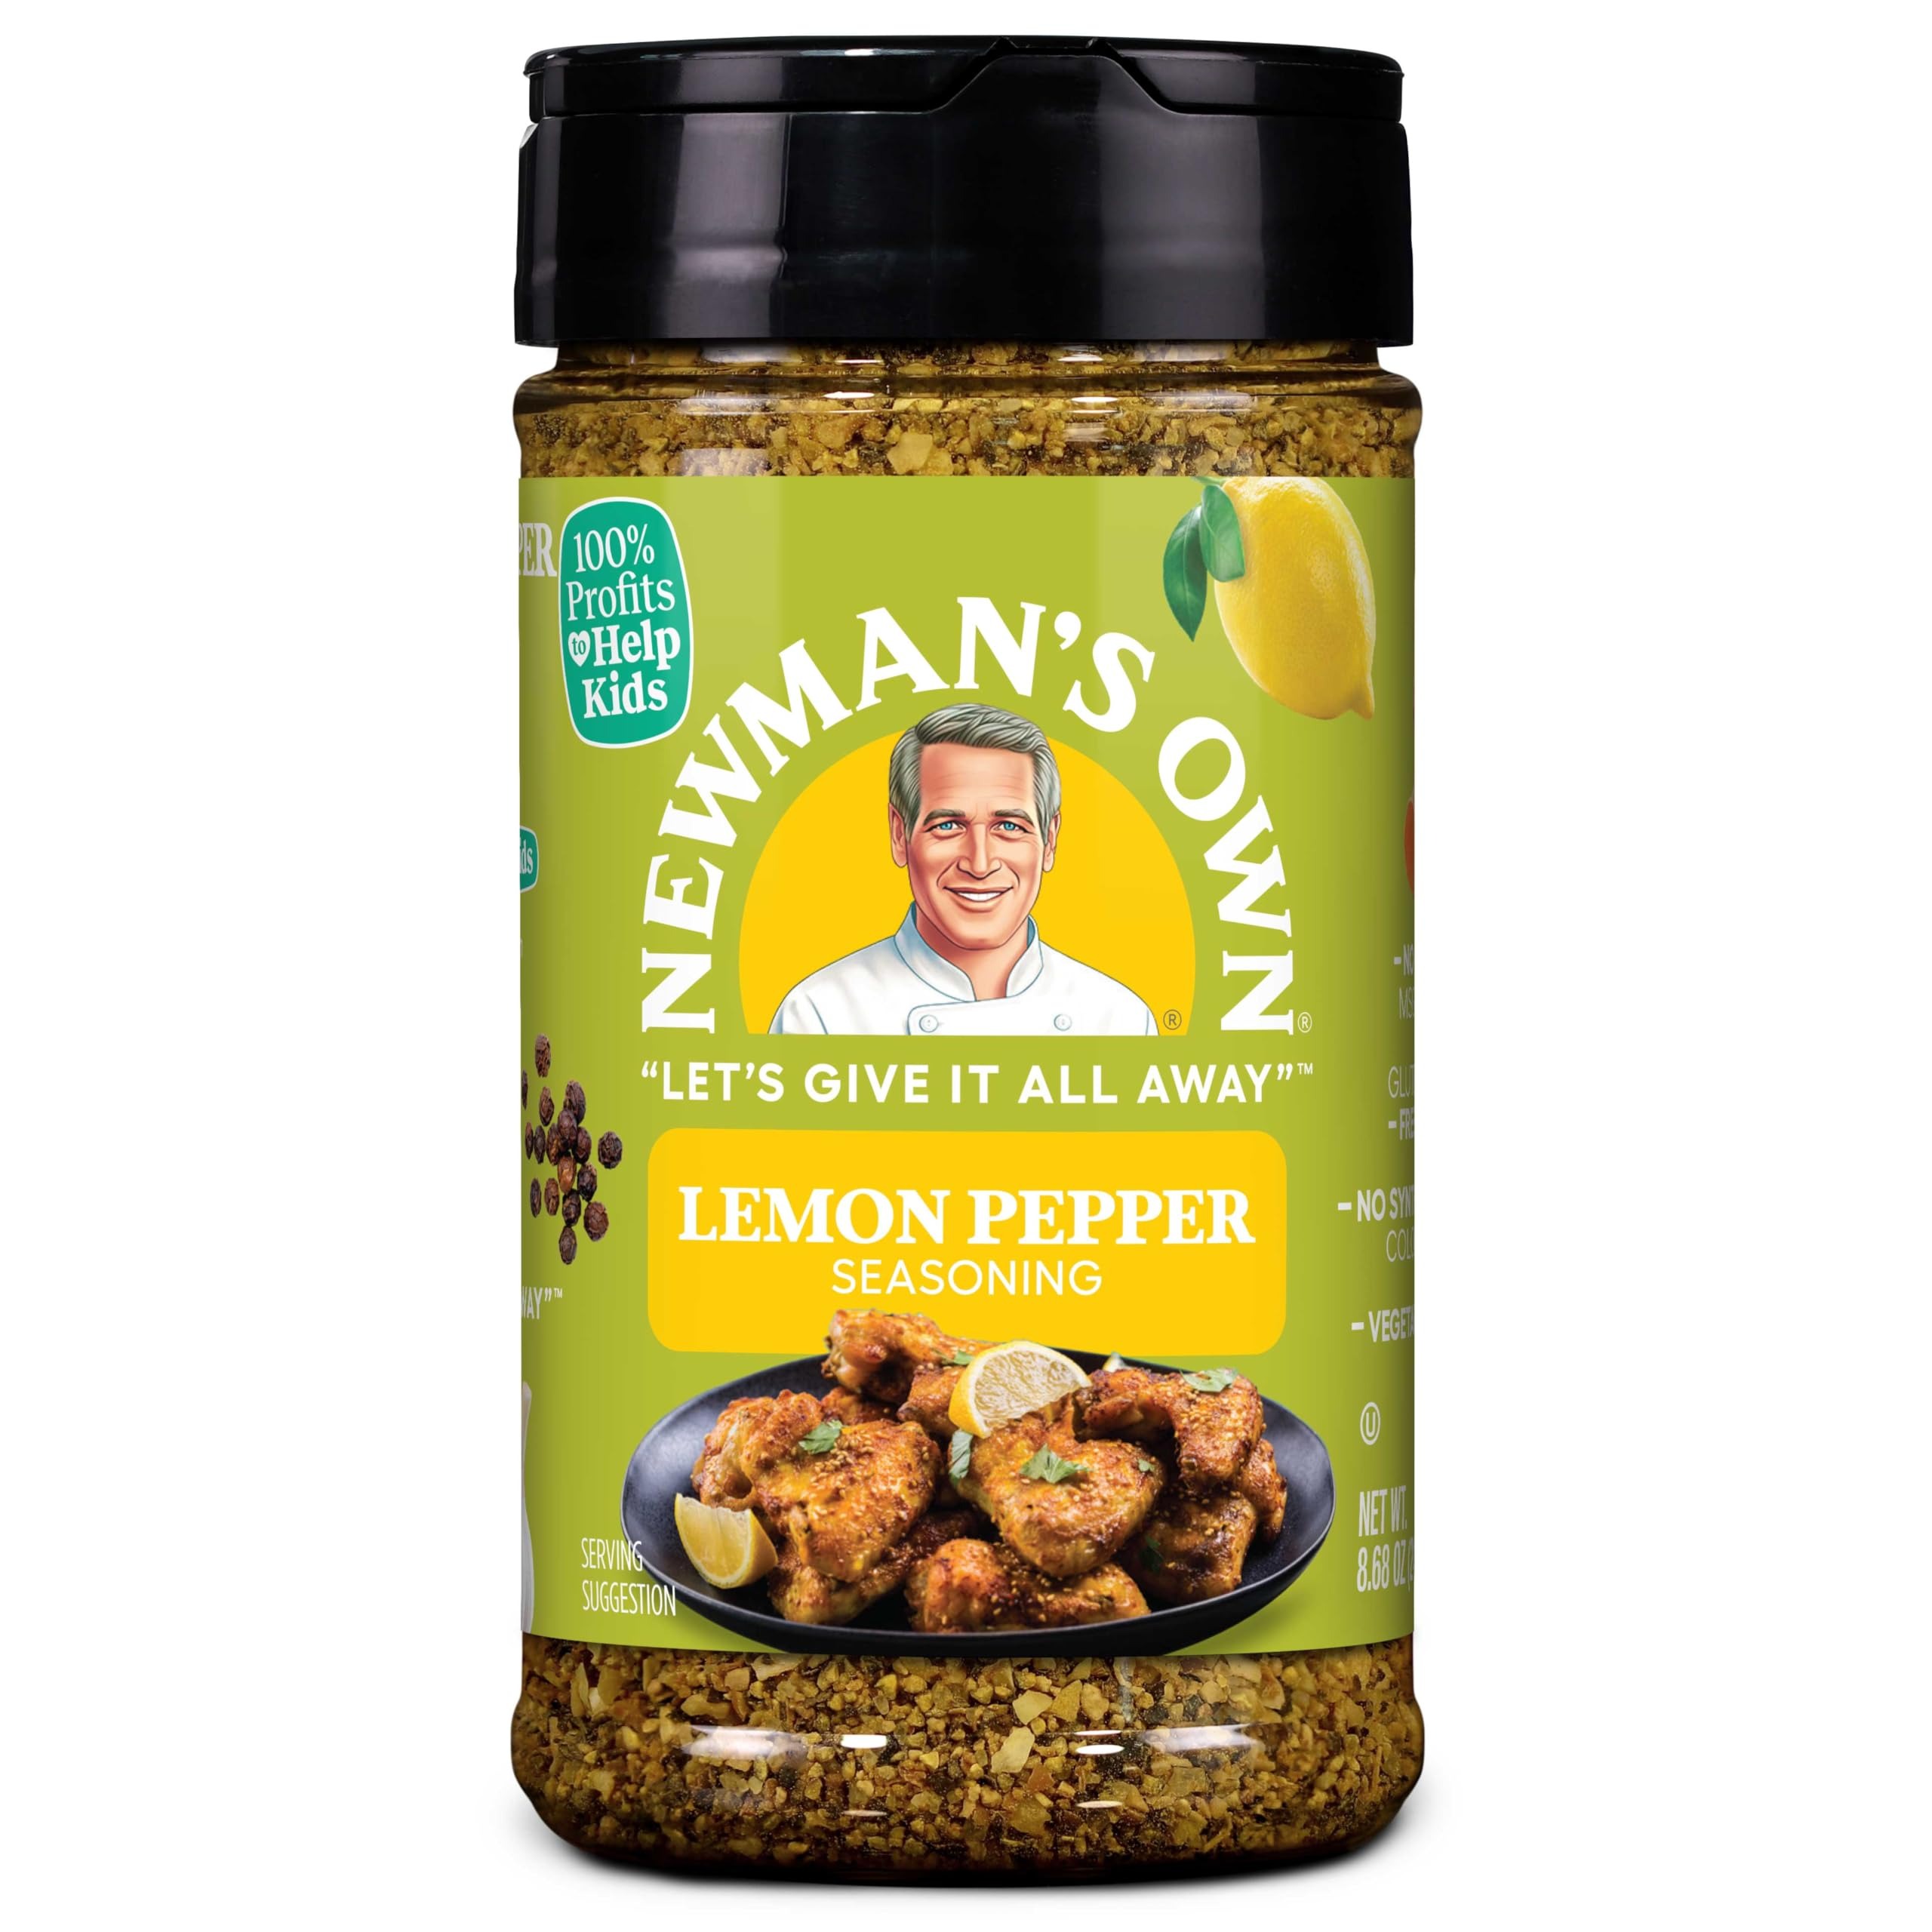
Item Name: Newman's Own Lemon Pepper Seasoning; Great Zesty Flavor; Perfect Spices for Cooking Wings; No MSG, Gluten Free; Kosher; 8.68 Oz. Bottle
Bullet Point 1: New Look, Same Great Taste: Newman's Own has a fresh, updated packaging design, but don’t worry—the high-quality, flavorful spices you love remain unchanged. Enjoy the same great product in a sleek new look!
Bullet Point 2: Lemon Pepper Seasoning: Zesty, warm and spicy, sharp and flavorful, with a note of citrus, this seasoning features a balanced tangy blend of coarse ground black pepper, salt, onion, garlic and fresh zested lemon peel; Kosher
Bullet Point 3: Versatile Flavor: Shake over your favorite meats and vegetables before roasting; Perfect for steaks, burgers, roasts, fish, shrimp and seafood, chicken, stews, casseroles, soups, dressings and more; Gluten Free; Vegetarian; No MSG; No Synthetic Colors
Bullet Point 4: Newman’s Own Spices: We are committed to quality, sustainable sourcing and protecting the environment; Our bottles are made of recyclable PET plastic; Check locally to see if your community recycles PET plastic
Bullet Point 5: 100% profits to charity: We are proud of our commitment; Newman's Own Foundation uses 100% of profits and royalties it receives from sales of its products for charitable purposes; Since 1982, we've given over $570 million to thousands of organizations
Bullet Point 6: Newman's Own: We make top-quality food and beverages for you to enjoy; Try our frozen pizza, salsa, sauces, salad dressings, olive oil, spices and herbs, cookies and snacks, mints, coffee, tea, lemonades and fruit drinks
Value: 8.68
Unit: Ounce

Price: 7.49